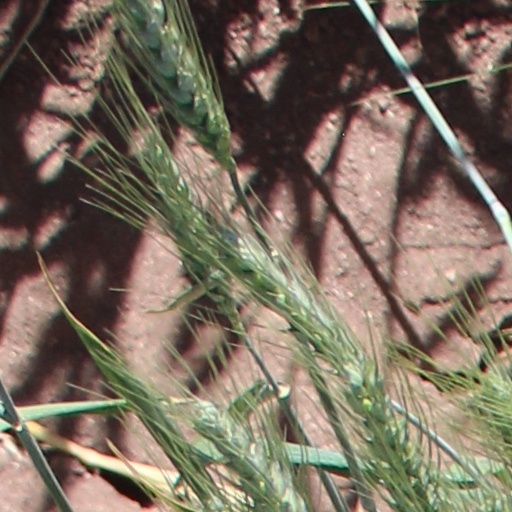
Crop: wheat